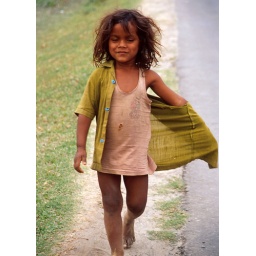
A young village girl walks on the side of the road in Nepal